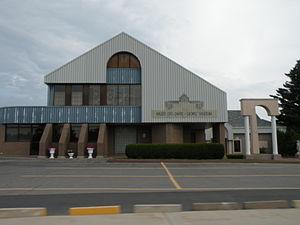
Musée des Papes de Grande-Anse, au Nouveau-Brunswick (Canada).
Le Musée des cultures fondatrices, anciennement le Musée des papes, est situé à Grande-Anse, au Nouveau-Brunswick.
Grande-Anse est un village côtier canadien situé dans la région de la Péninsule acadienne et le Comté de Gloucester, au Nord-Est du Nouveau-Brunswick. Grande-Anse fut fondée en 1808 par l'Acadien Simon Landry sur un site connu des Micmacs et fut constituée en municipalité en 1968.